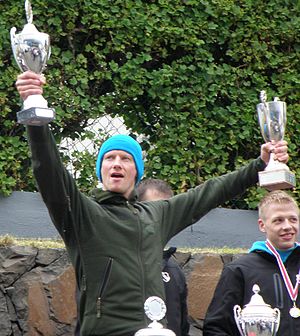
Bjarni Hammer
Bjarni Hammer i 2011
Bjarni Hammer er en færøsk roer, politibetjent og politiker. Lagtingsmedlem siden 1. september 2015. Billedet er fra Skt. Hans 2011, efter kaproning på fjorden ved Tvøroyri. Hammer roede med 8'eren Riddarin fra Miðvágur.
Bjarni Hammer fra Tvøroyri er en færøsk politibetjent, roer og politiker.